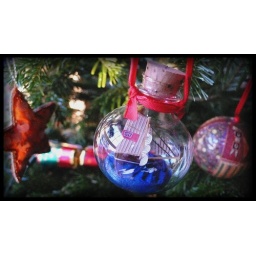
ship in a bottle